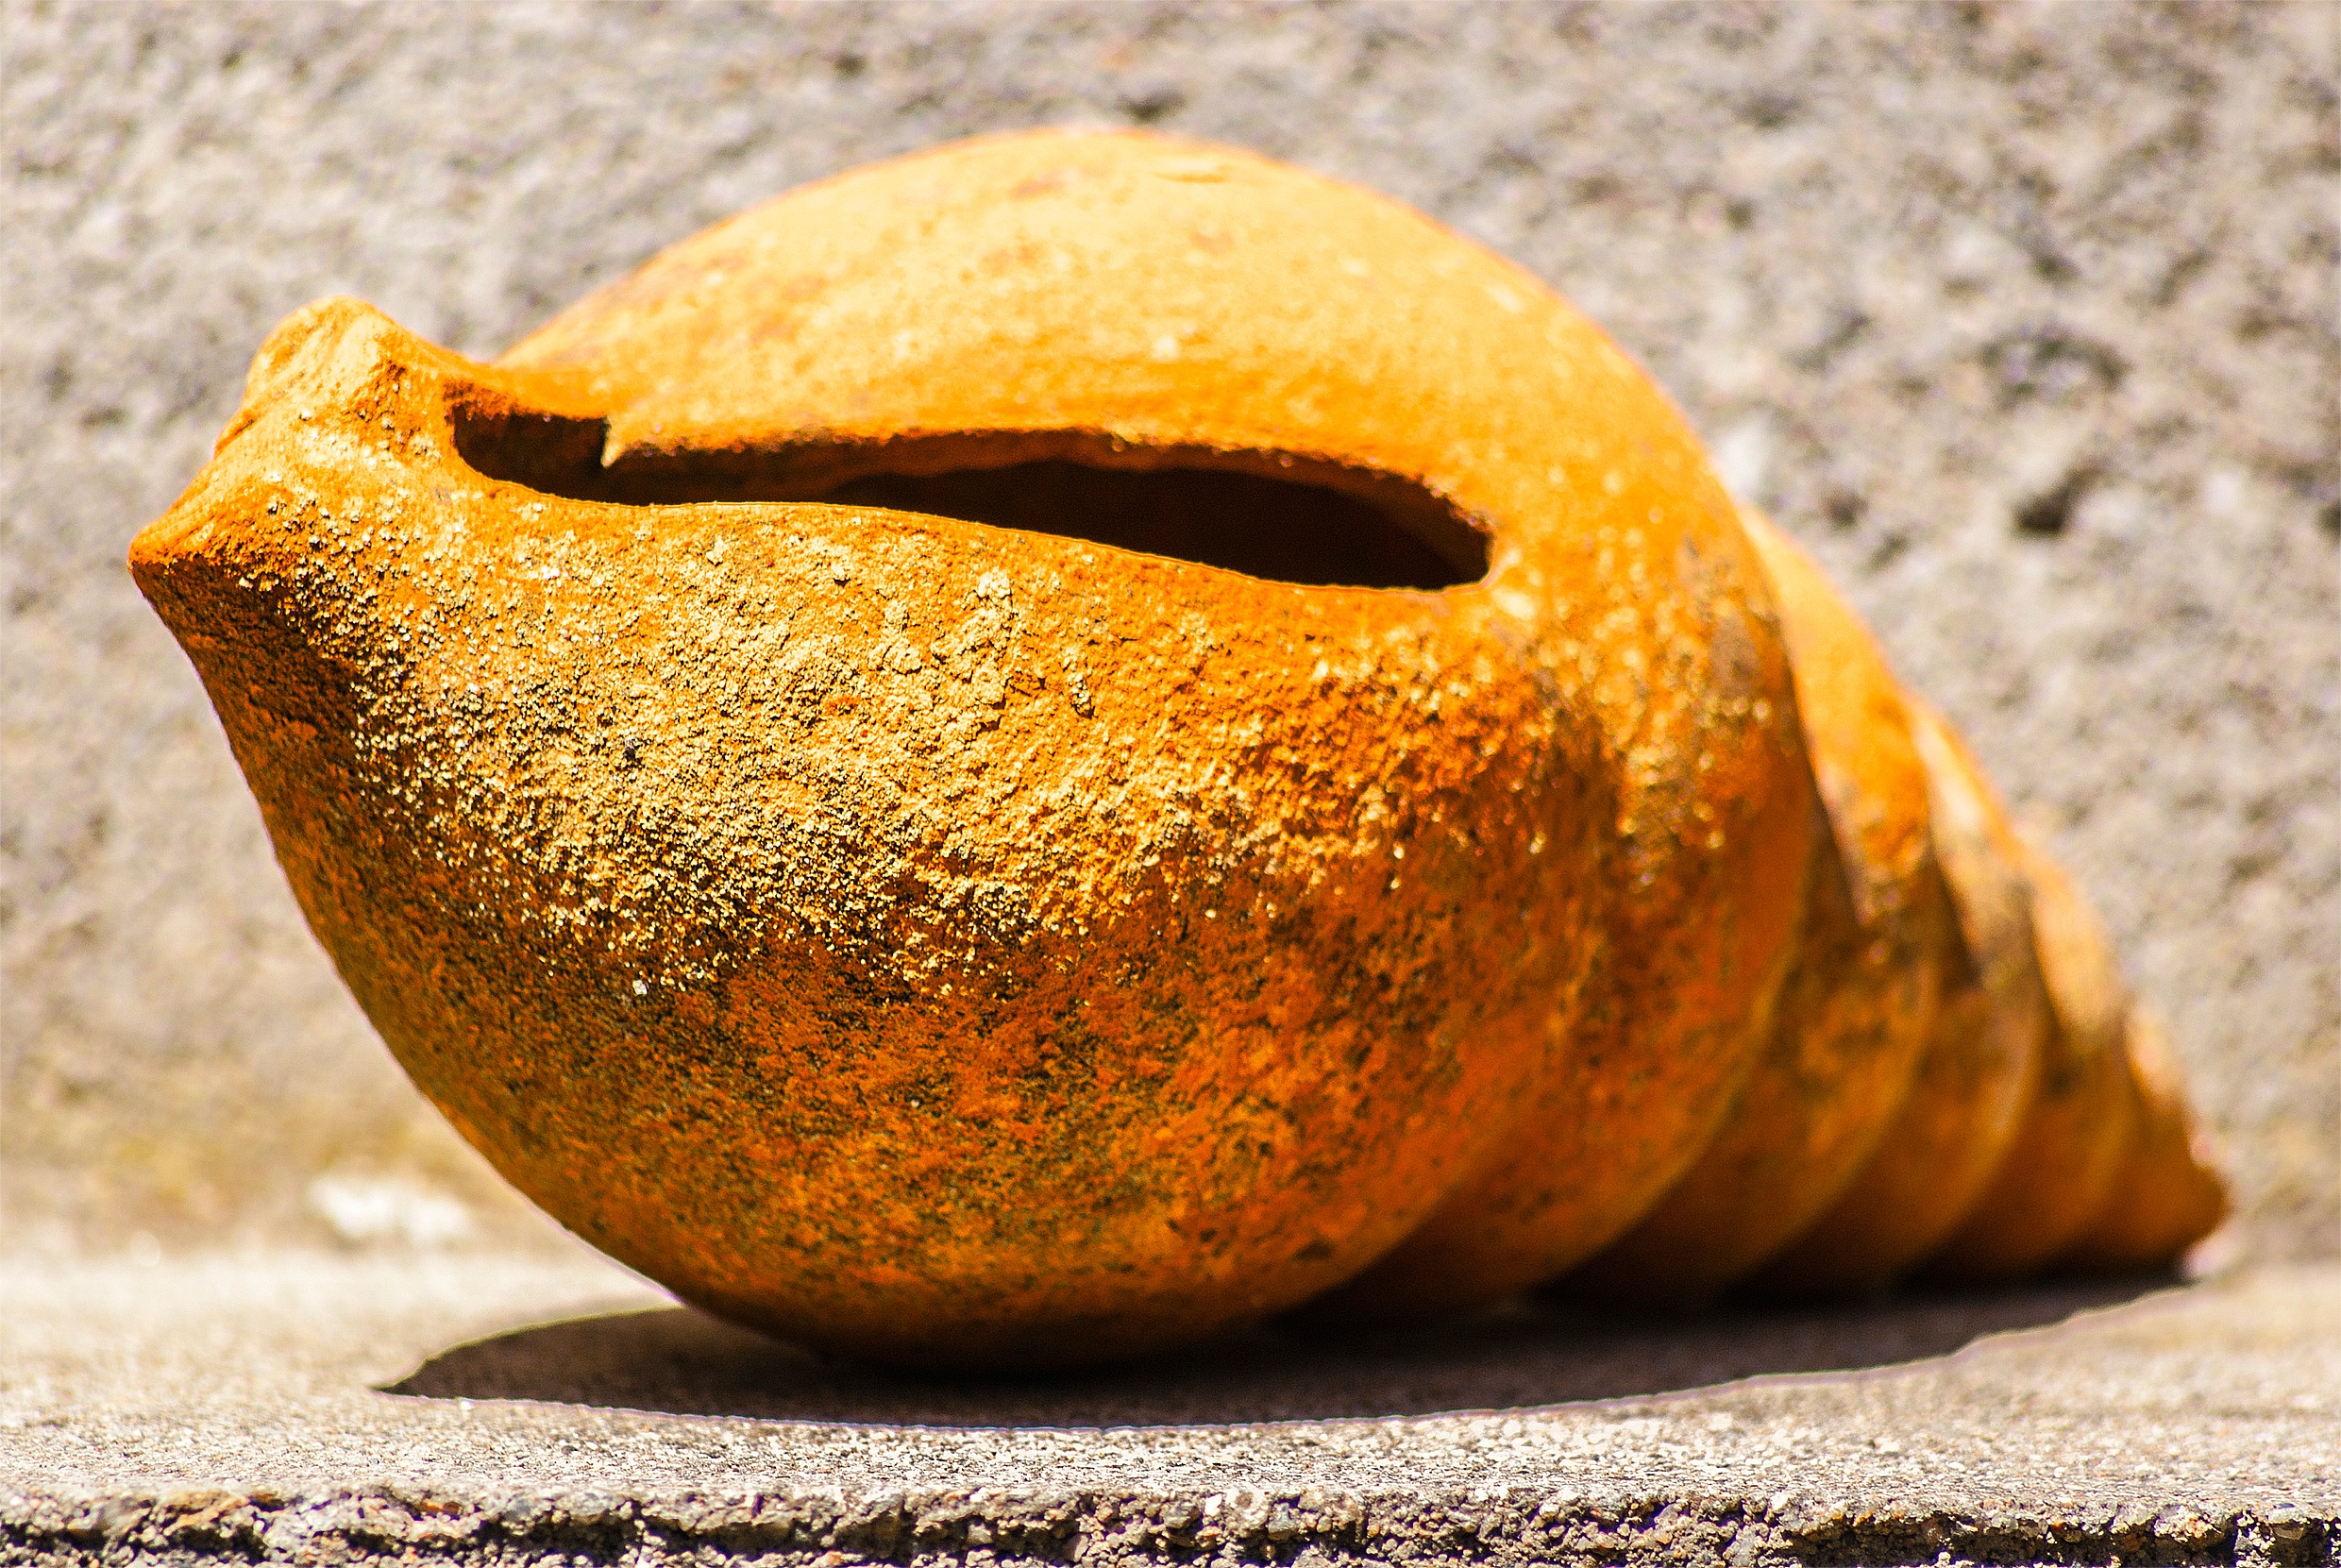
plant, decoration, food, produce, mud, pumpkin, baking, conch, design, decorative, calabaza, baked goods, macro photography